Ford Model Y

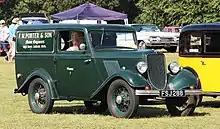
A light van version was also offered

Ford did not produce an open-top car because it was thought that the chassis was too flexible, but several specialist coach builders produced a range of Model Y tourers.